Maebashi Station

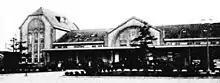
Maebashi Station in the early 20th century

Maebashi Station was opened by Ryōmō Railway on November 20, 1889. From August 20, 1884, Nippon Railway operated another Maebashi Station on the other side of the Tone River, but this station was closed on December 26, 1889, when a bridge across the river was completed and Nippon Railway trains began sharing the Ryōmō Railway station. Ryōmō Railway was merged into Nippon Railway on January 1, 1897, and Nippon Railway was nationalized on November 1, 1906.